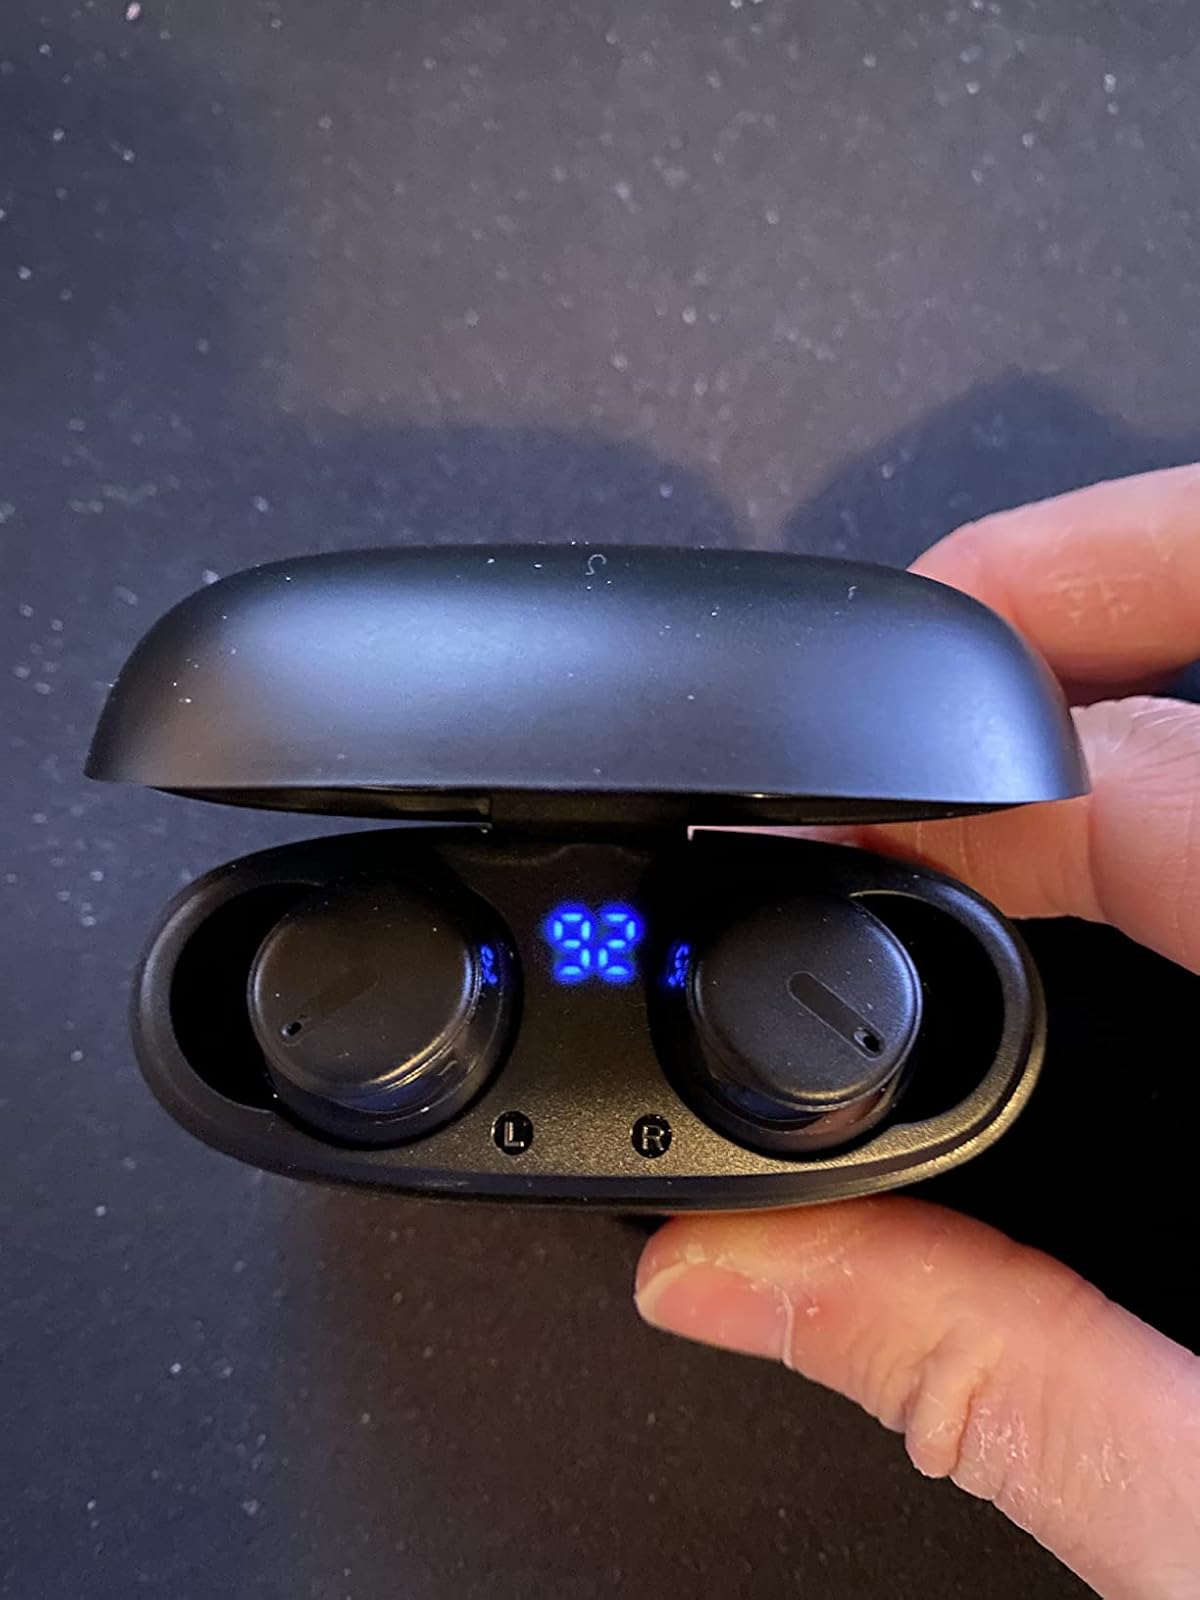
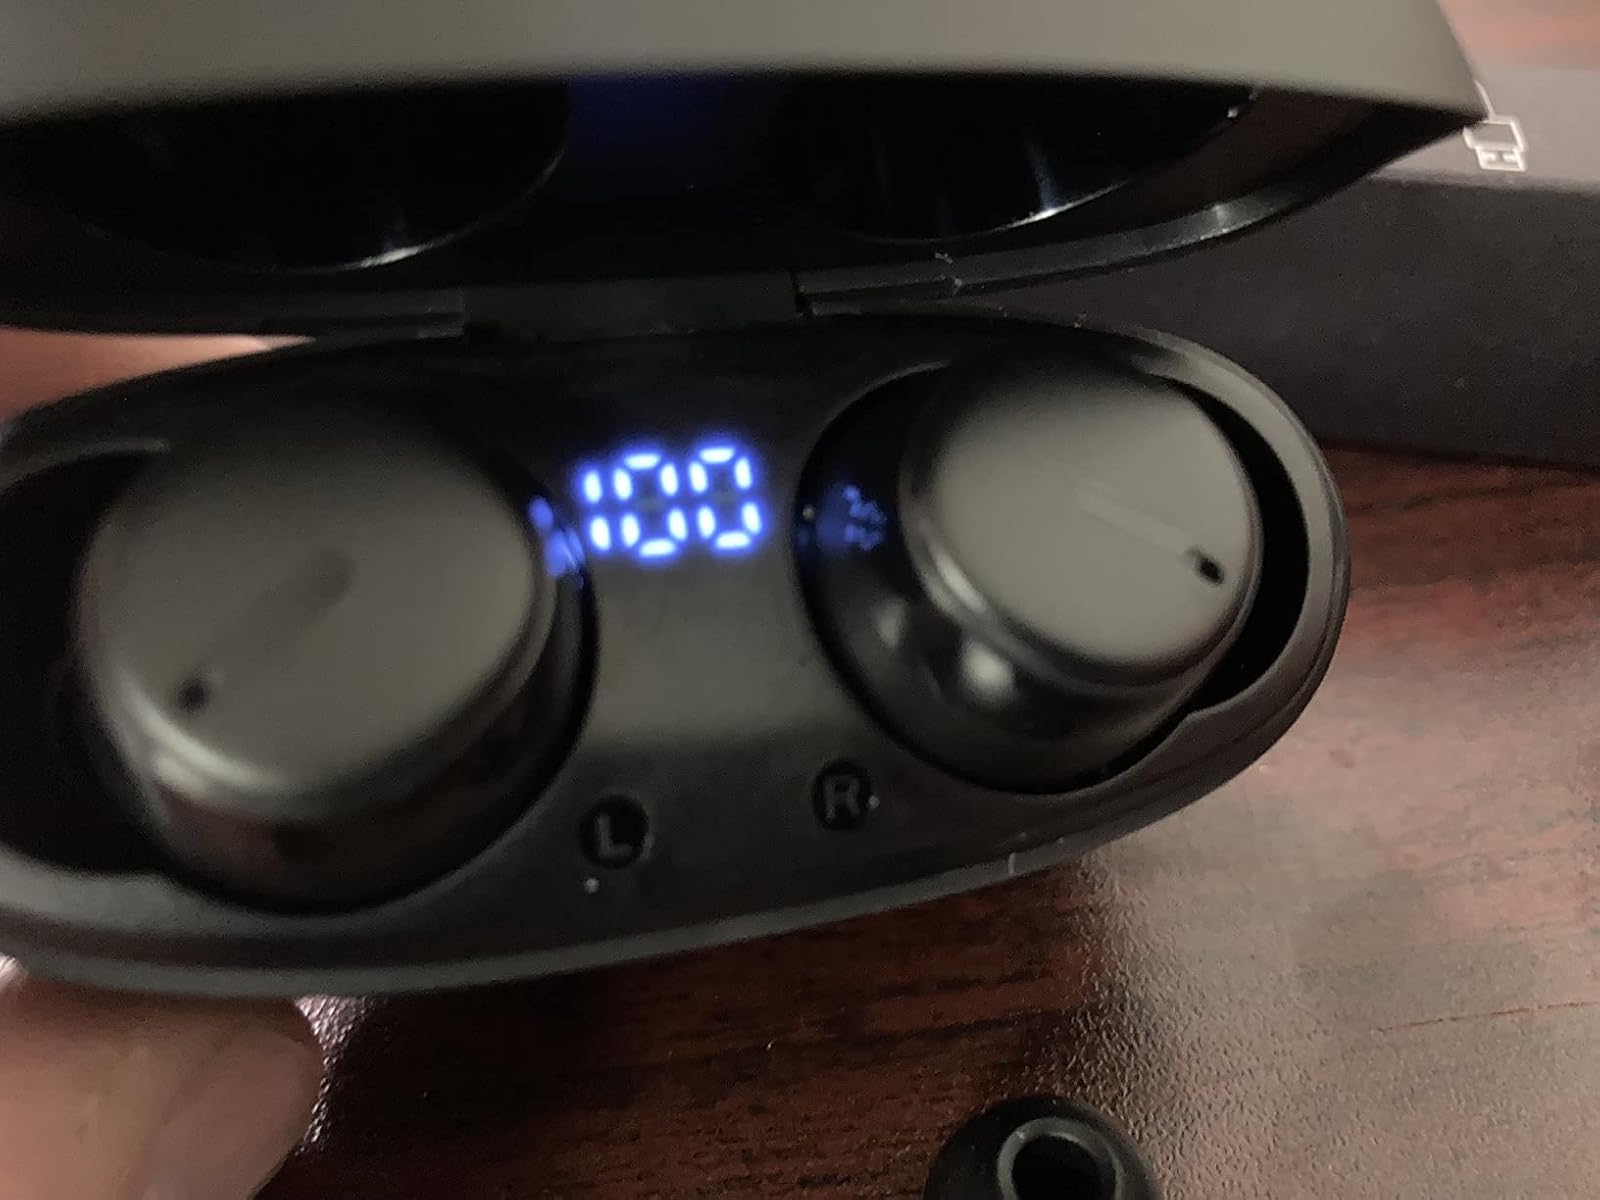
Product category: earbuds
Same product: yes